Curia Christi

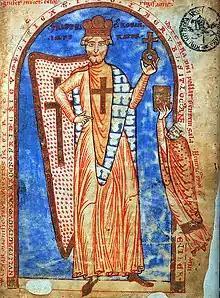
Frederick Barbarossa depicted as a crusader from a copy of the "Historia Hierosolymitana" made in 1188.

The Curia Christi ("Court of Christ") or Curia Dei ("Court of God") was a diet or court day ("Hoftag") of the Holy Roman Empire held in Mainz on 27 March 1188. It was so called because it was notionally under the presidency of Jesus Christ as king of kings. It was the occasion both for the public resolution of the conflict between Emperor Frederick Barbarossa and Archbishop Philip of Cologne and for the emperor's "taking of the cross", when he vowed to lead an army on the Third Crusade.